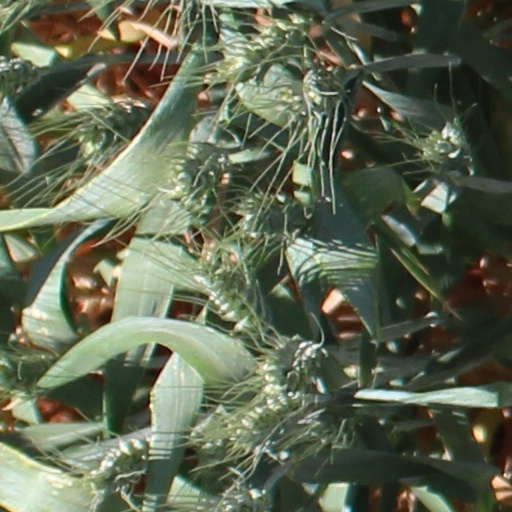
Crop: wheat